Pascal Chang-Soï

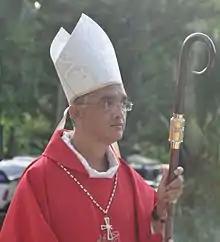
Mgr Pascal Chang Soi

Pascal Chang-Soï (born October 18, 1966 in Tahiti) is a French Polynesian clergyman and bishop for the Roman Catholic Diocese of Taiohae. He was ordained as a priest on 4 February 2000, and as a bishop on 4 December 2010. In March 2013 he was appointed apostolic administrator of Papeete. He was appointed bishop of Taiohae in 2015.